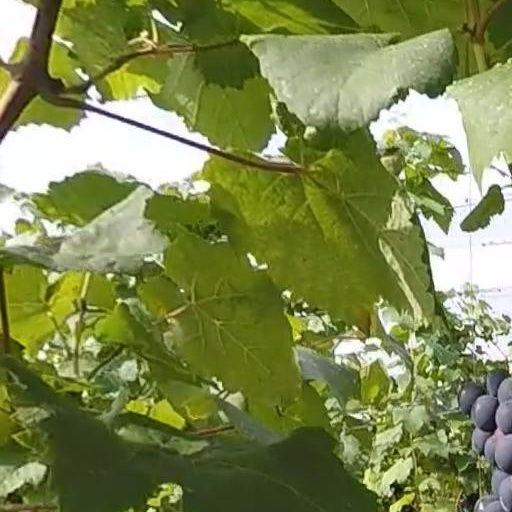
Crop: grape